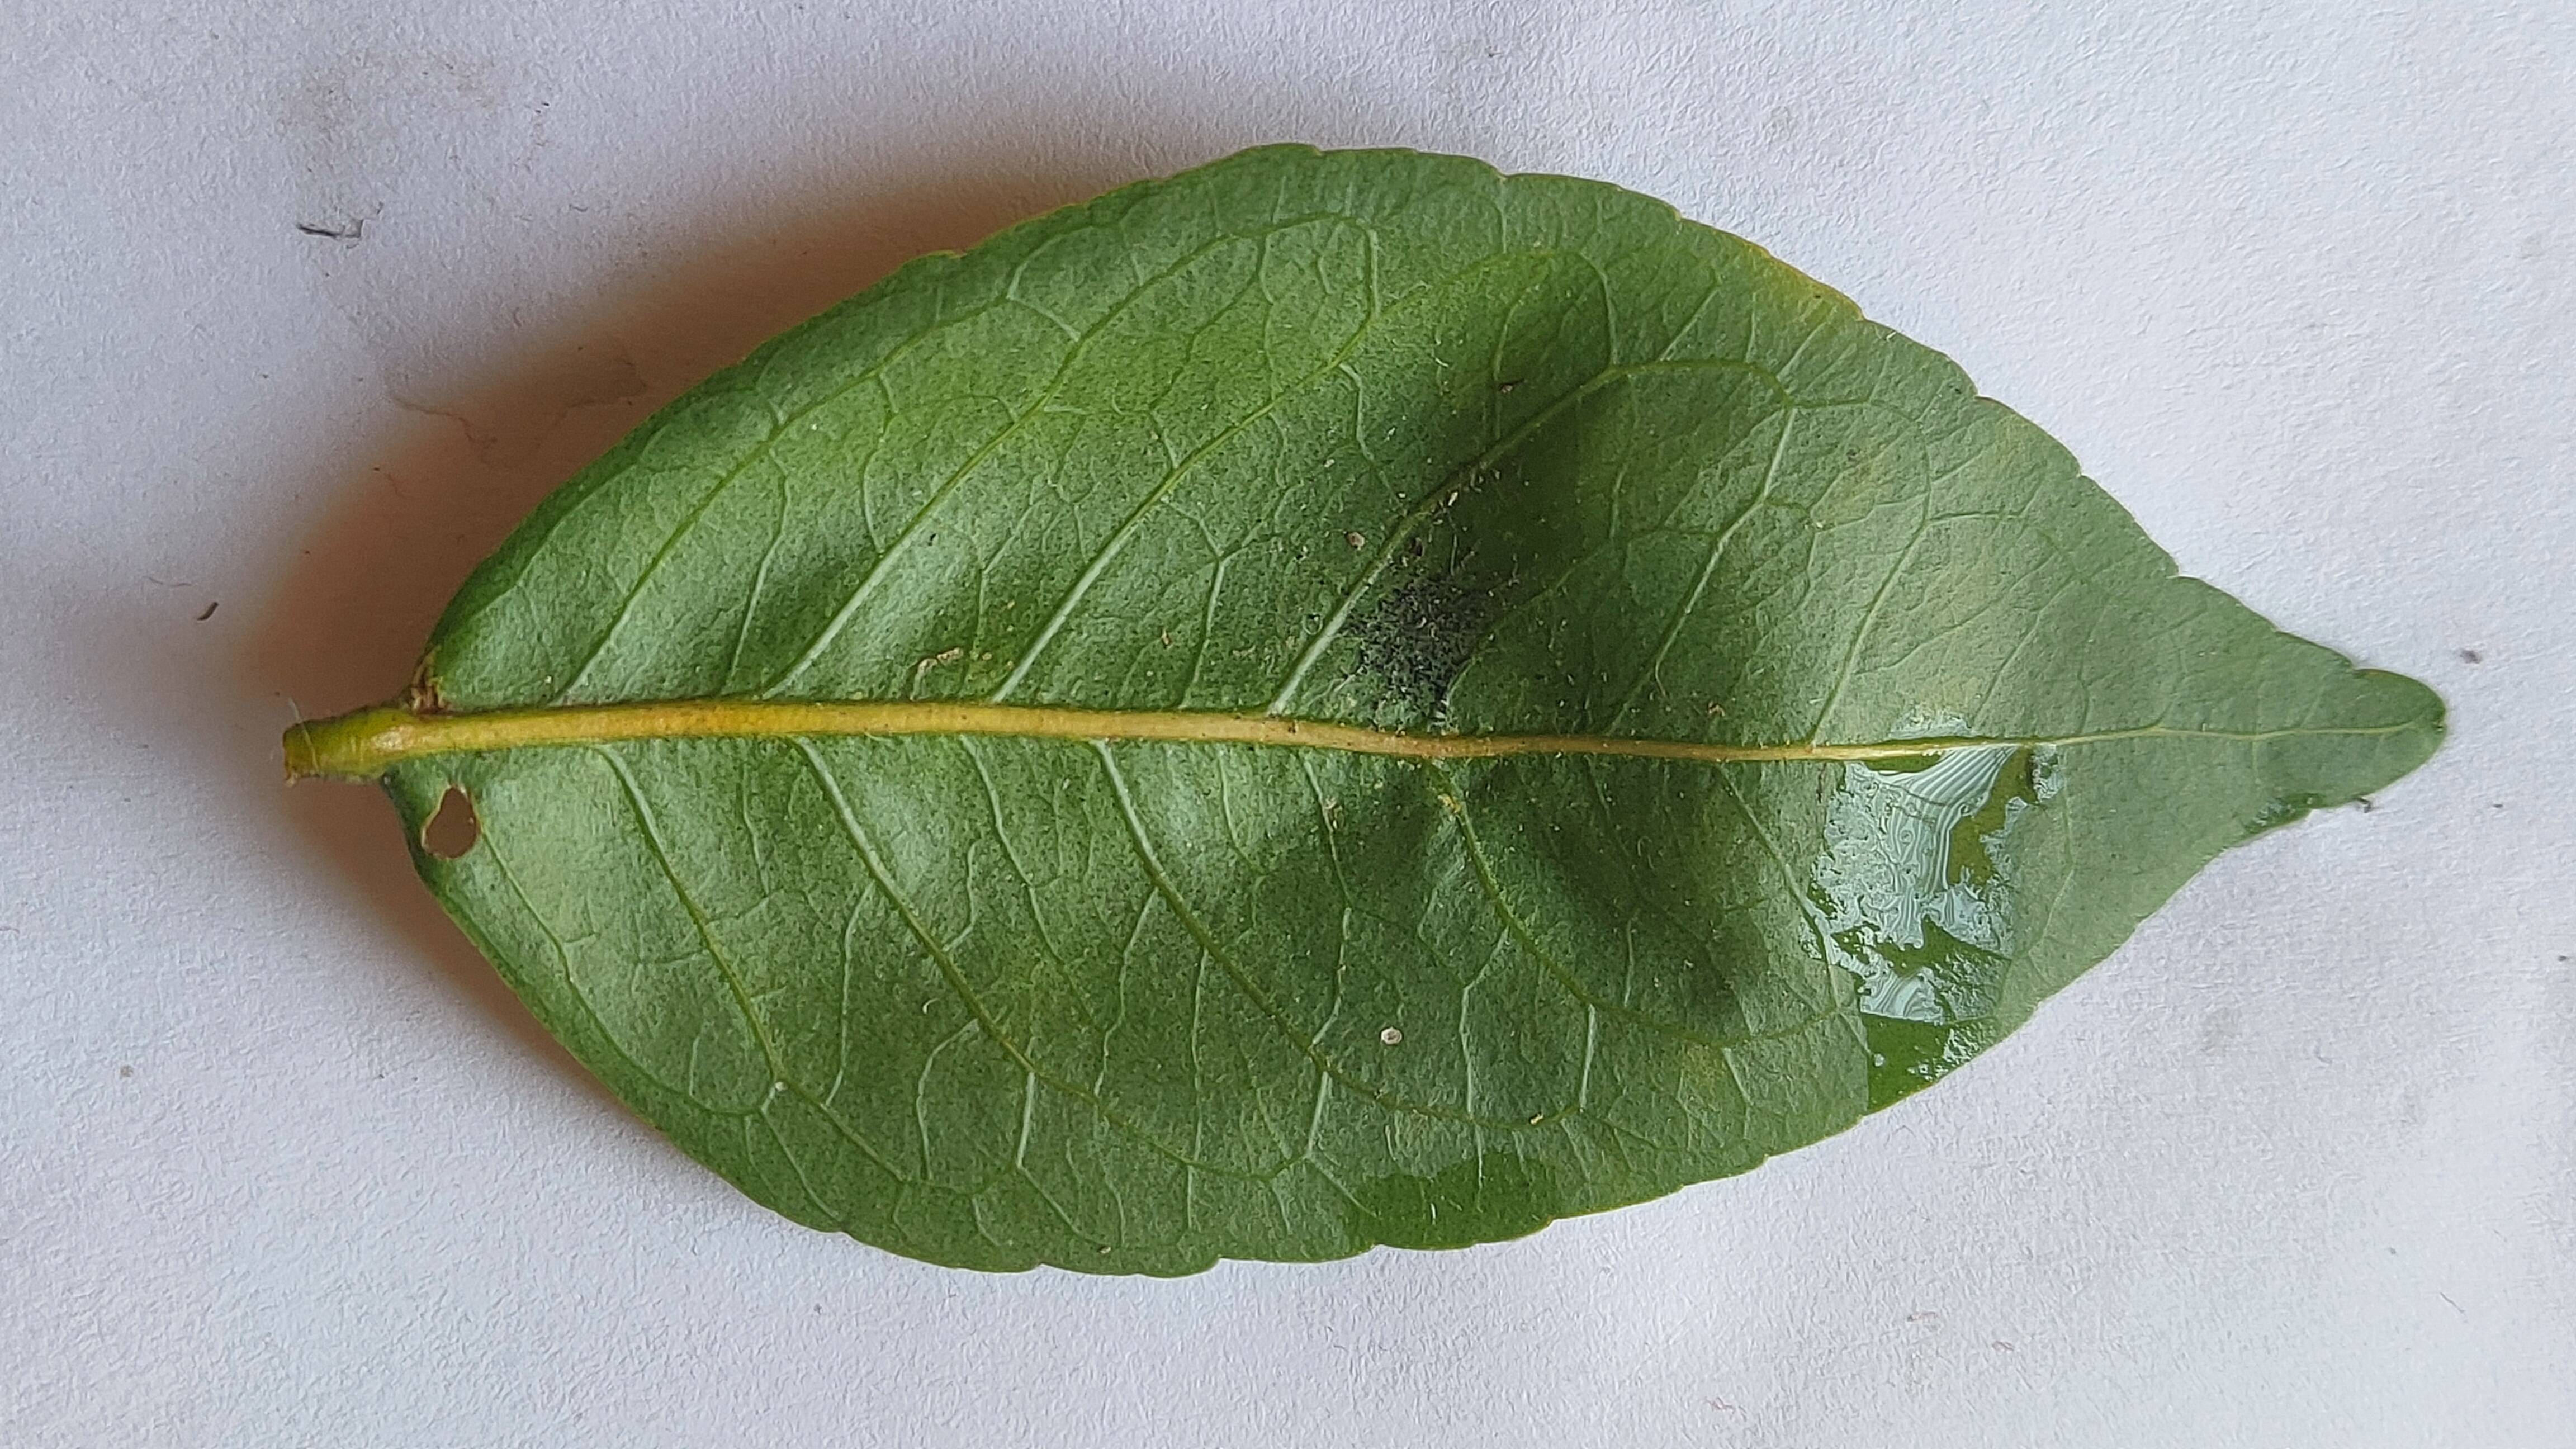
Leaf variety: Aegle marmelos